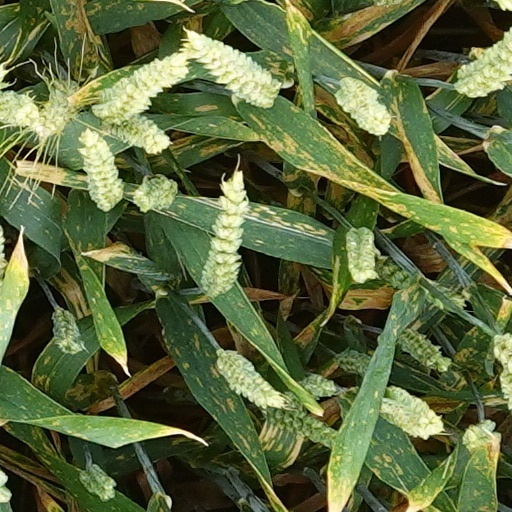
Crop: wheat